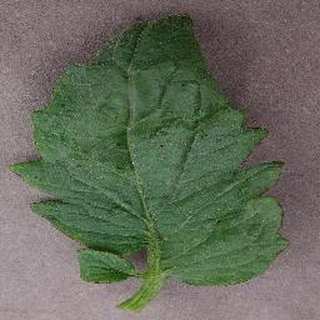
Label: tomato_bacterial_spot